Henry Christy

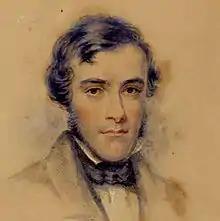

Henry Christy (26 July 1810 – 4 May 1865) was an English banker and collector, who left his substantial collections to the British Museum.